Karina Nadila

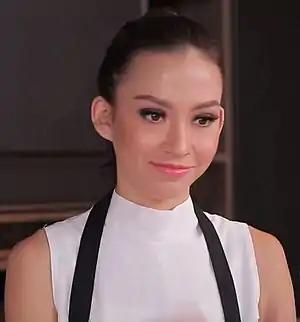
Nadila on NET.TV - "Chef's Table" television cooking program in 2017.

Karina has appeared on several movies. She has acted in a television film and cinema box-office film. She is also taking part as the presenter for TV show.